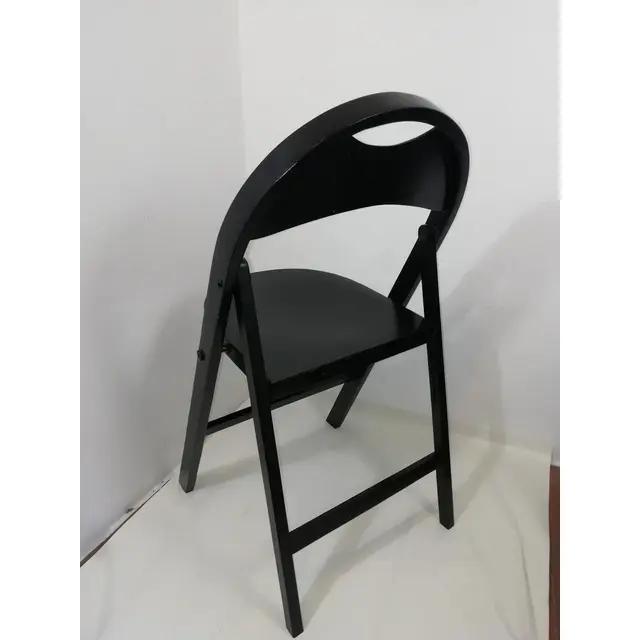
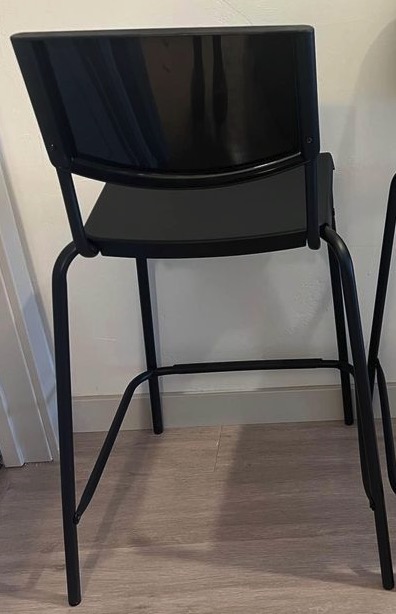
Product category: stool
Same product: no